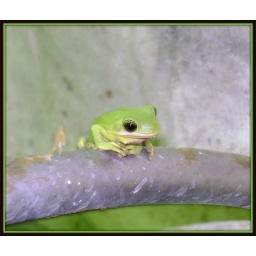
little tree frog, setting on an outdoor faucet in the early A.M.